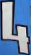
Number: 4